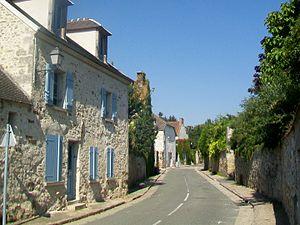
Partie ouest de la rue Saint-Romain.
Wy-dit-Joli-Village est une commune française située dans le département du Val-d'Oise, en région Île-de-France.